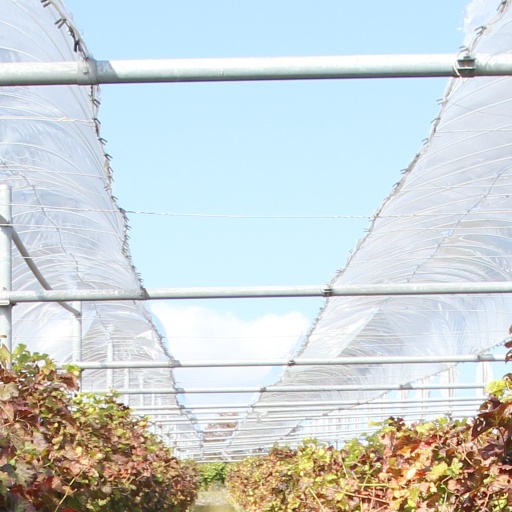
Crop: grape